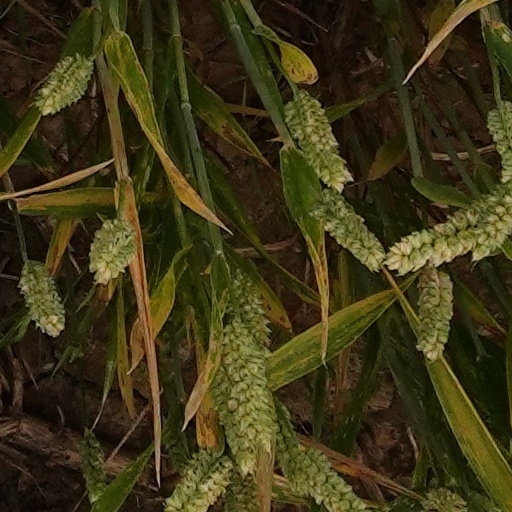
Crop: wheat